Ștefan Protopopescu

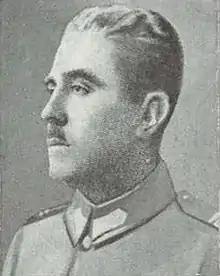
Major Ștefan Protopopescu,

Ștefan Protopopescu (14 January 1886 – 10 October 1929) was a Romanian officer and aviation pioneer, he held the no. 1 pilot license in Romania, being the first licensed pilot in Romania and the first pilot of the Romanian Army.